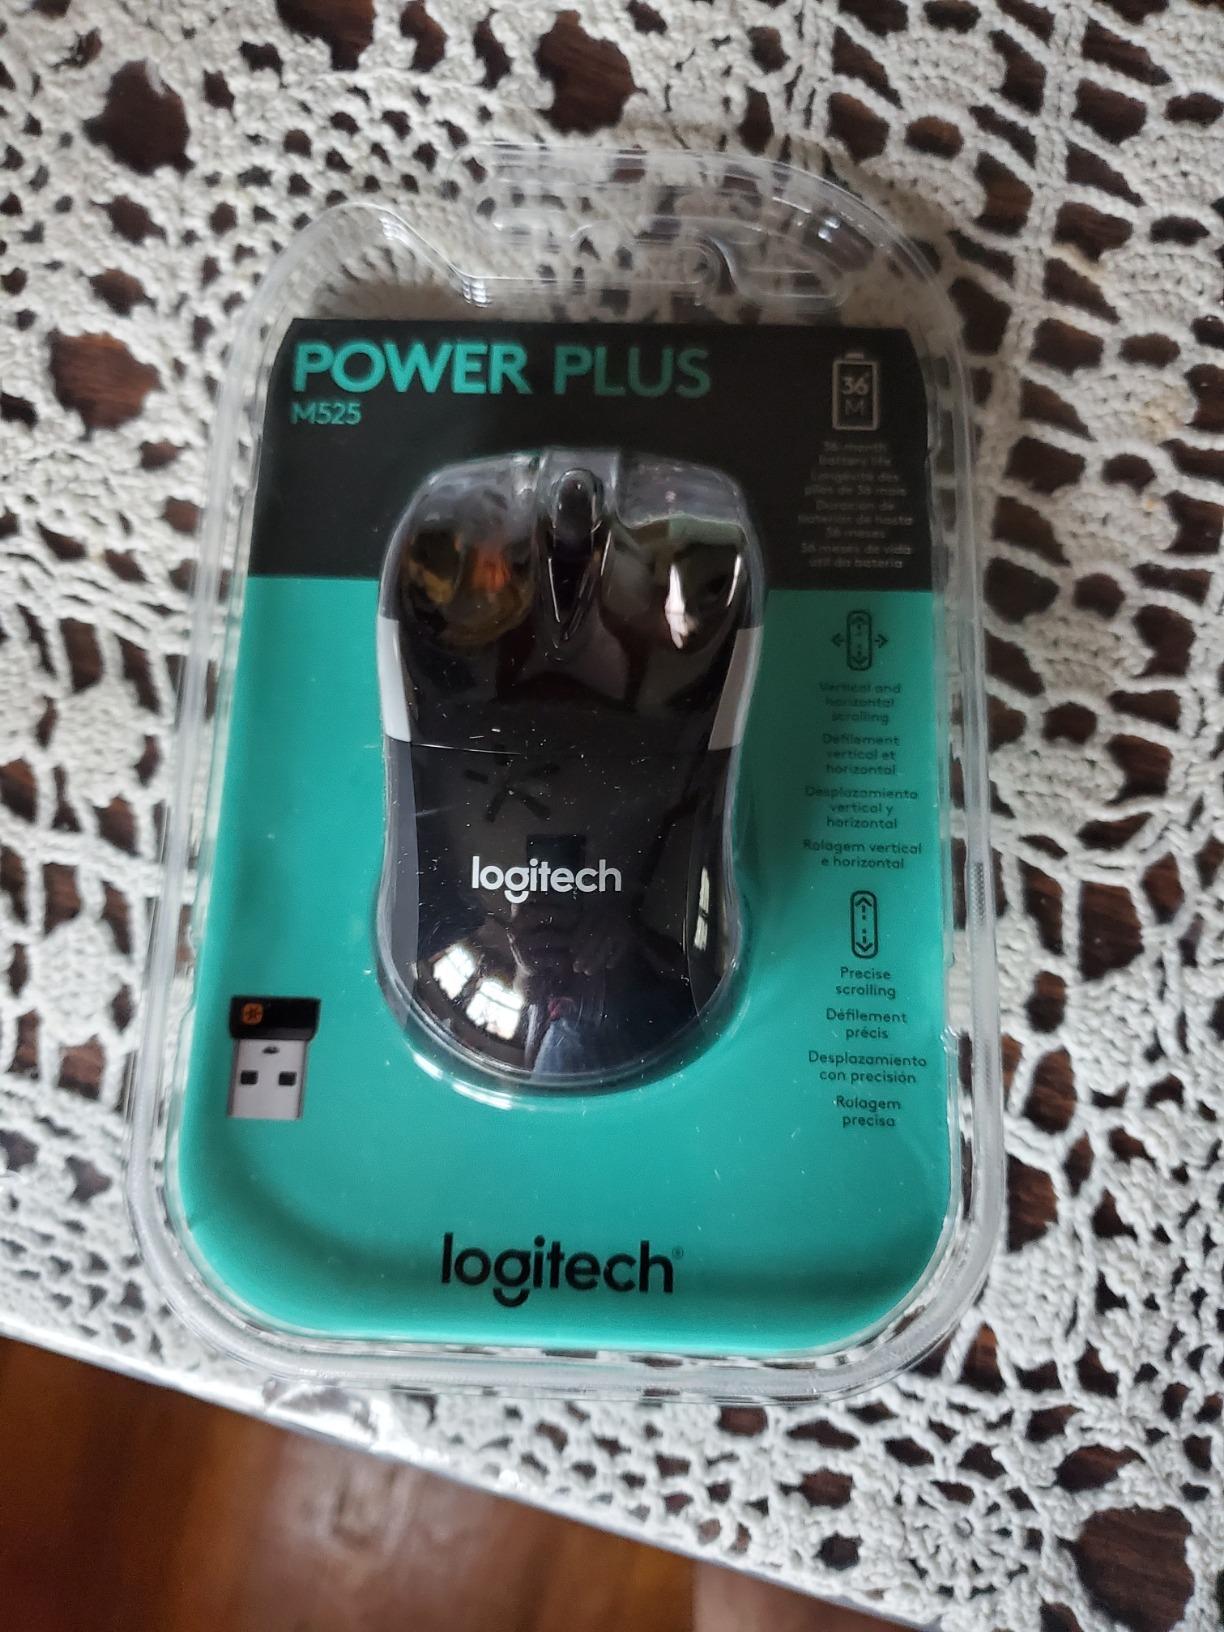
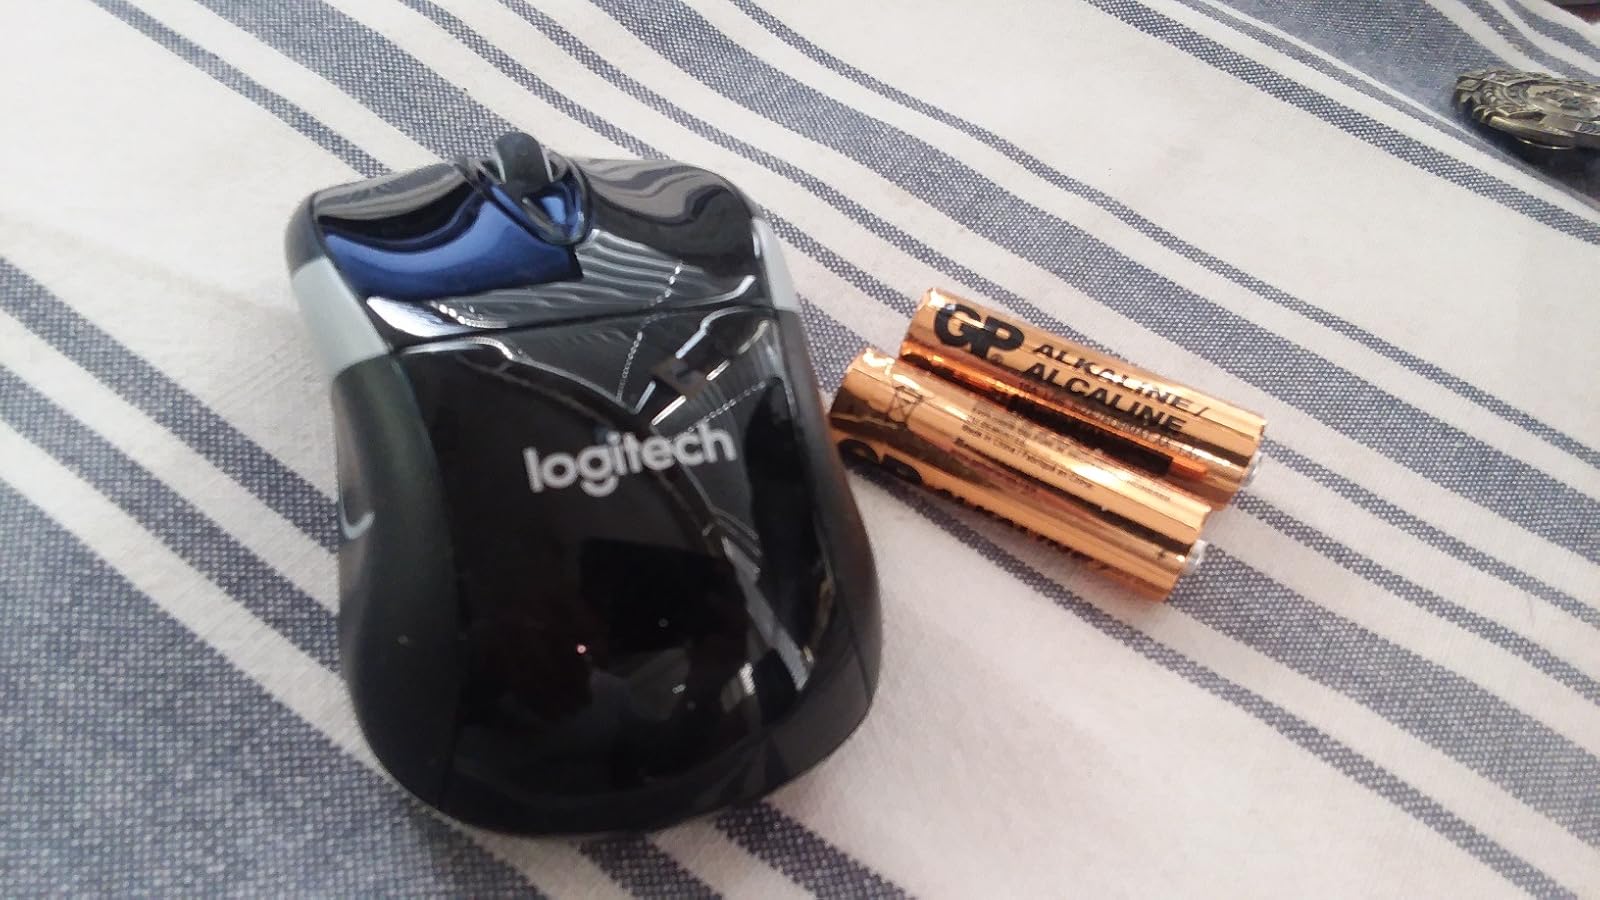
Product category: mouse
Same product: yes